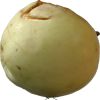
Label: Apple hit 1